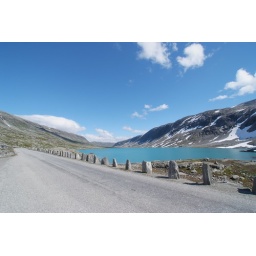
View from &amp;quot;Gamle Strynefjellsvegen&amp;quot; (the old road over the mountain at Stryn).Between Stryn and Grotli, Norway.